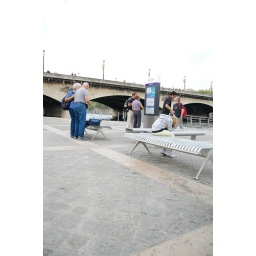
The girl missed excursion ship near the Seine river.